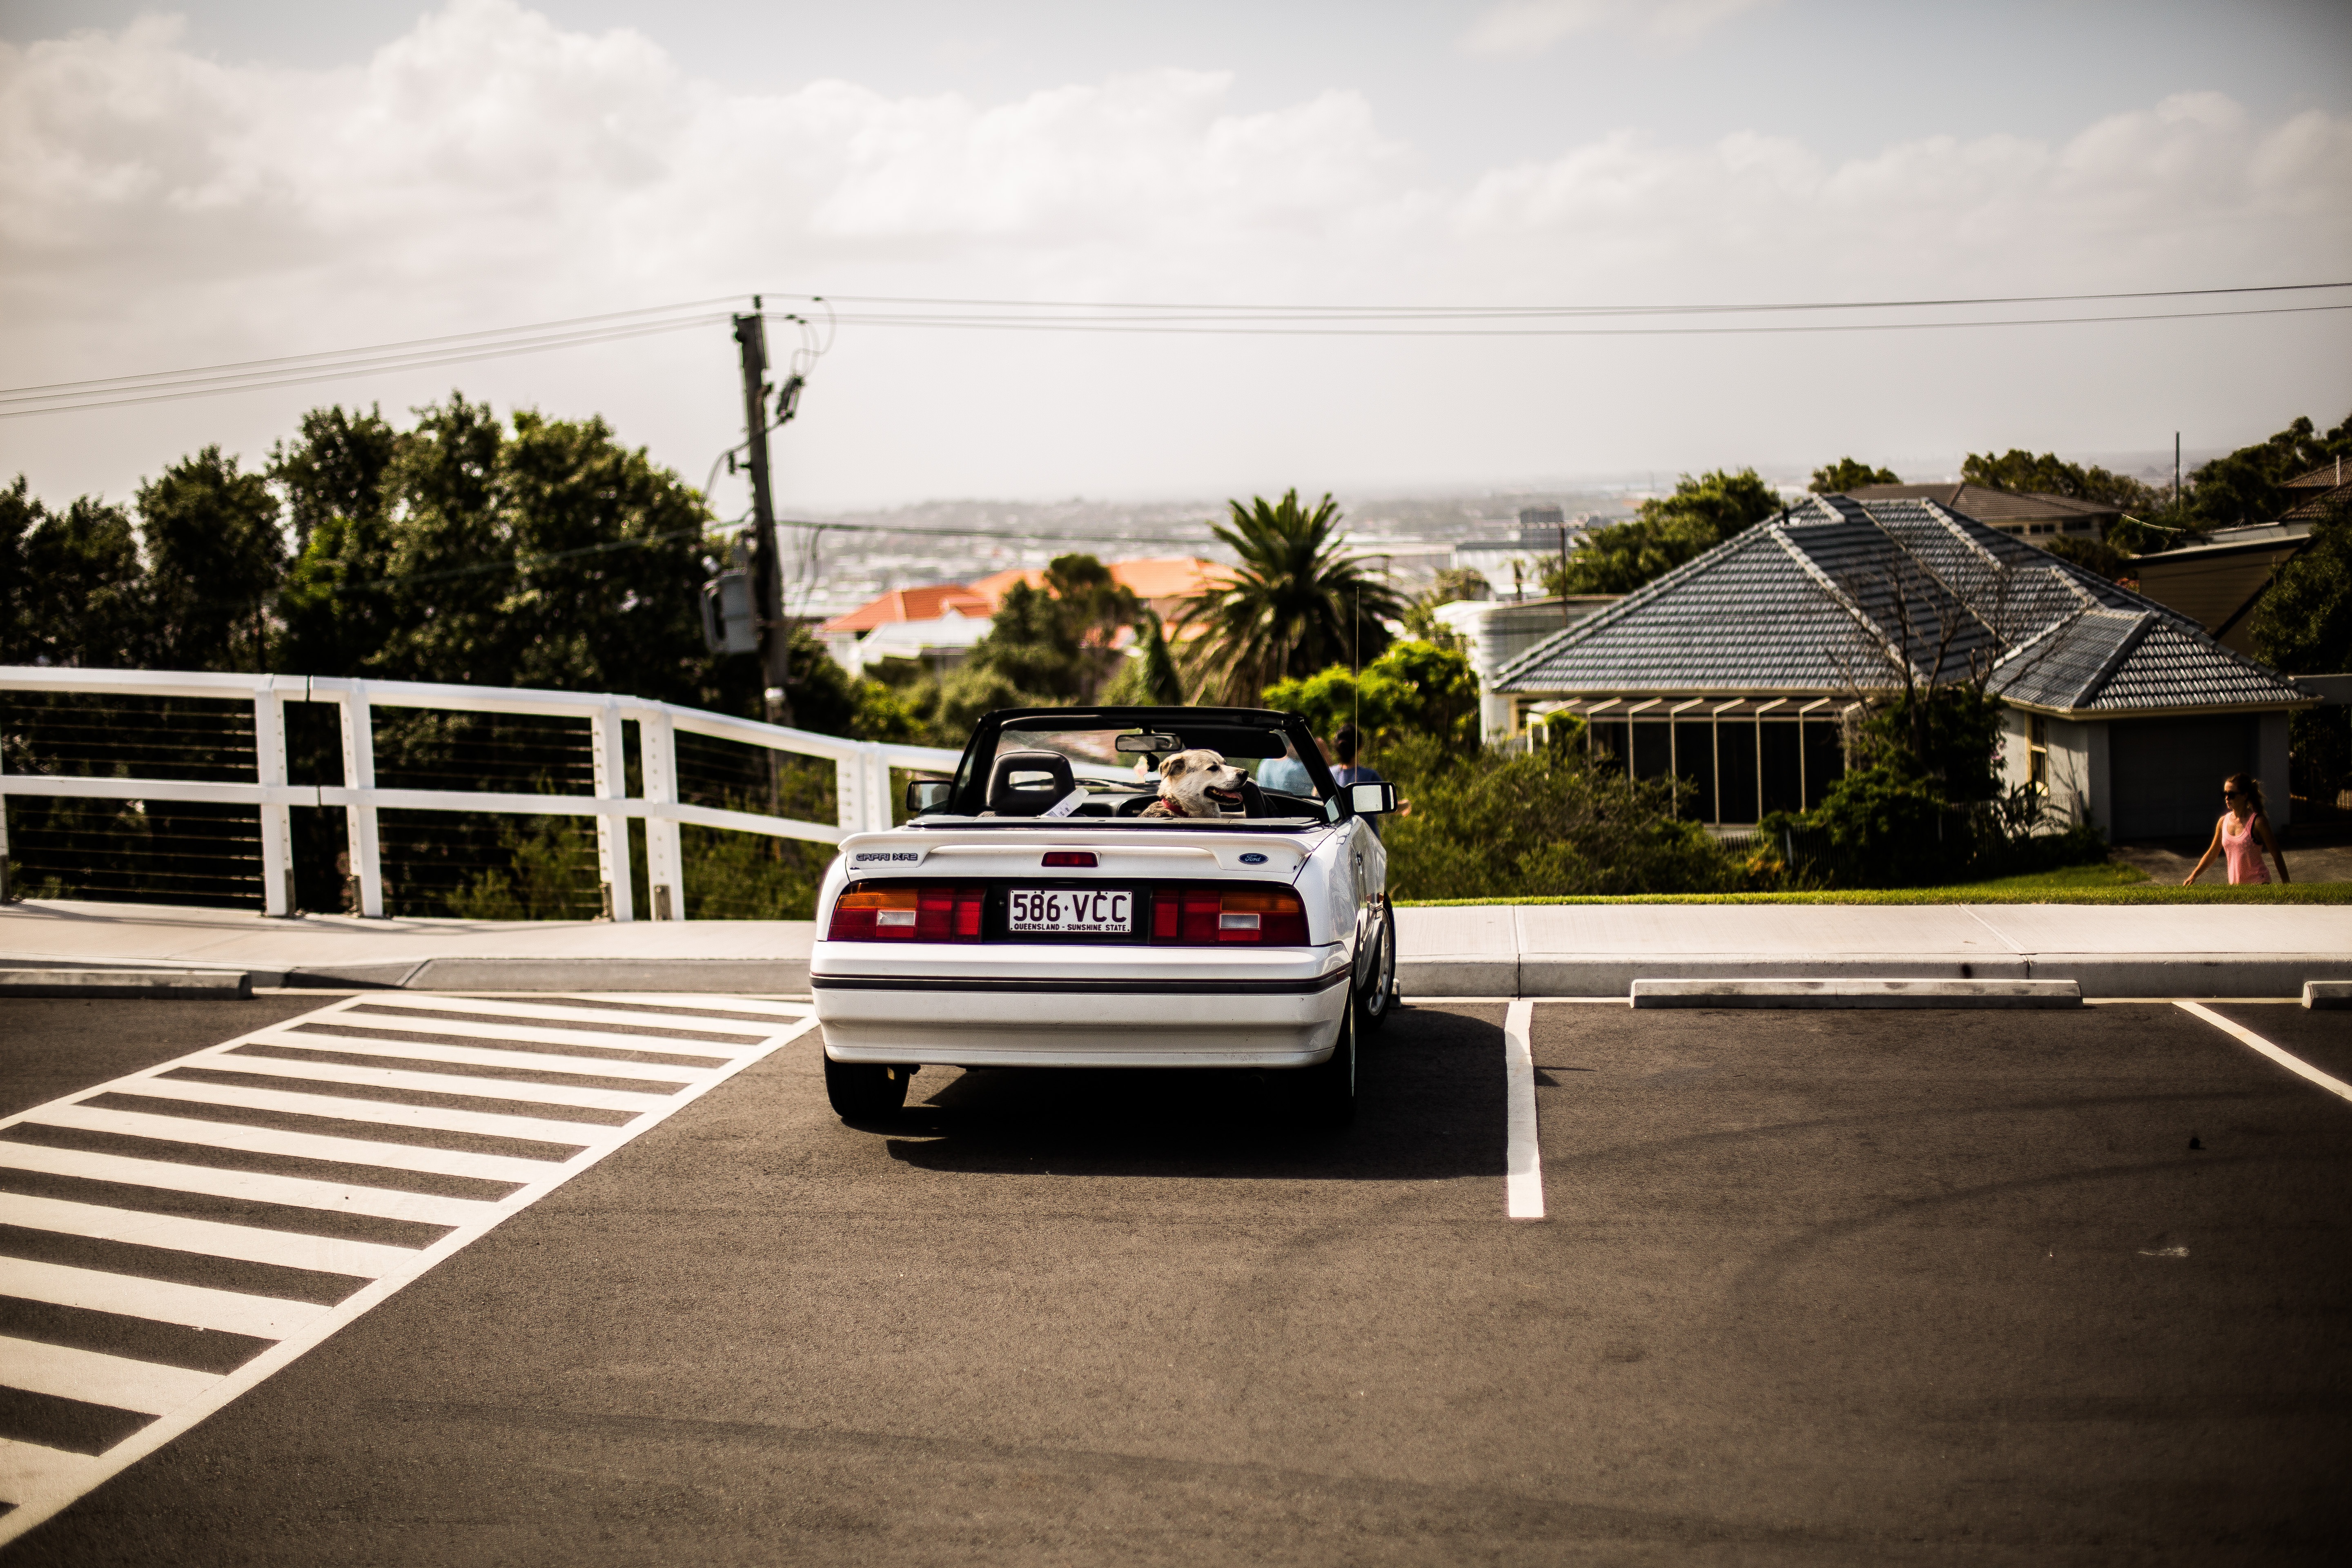
structure, road, car, automobile, driving, parking, dog, pet, vehicle, parking lot, automotive, supercar, parked, race track, land vehicle, automobile make, automotive design, luxury vehicle, sport venue